Hatching (heraldry)

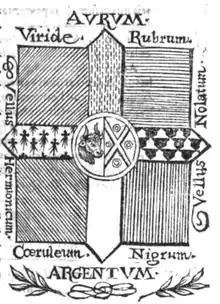
Hatching table of Aegidius Gelenius, published 1645

Hatching developed as a method of screening used by Renaissance painters. For copperplate engravers and artists such as Zangrius and Franquart, it served as a natural method to designate heraldic tinctures. Copper plate engravers faced difficulties producing coloured illustrations. The first tests of colour copperplate engravings were done by François Perrier around the middle of the 17th century. According to some views, however, multi-coloured copperplate engravings were invented by Abraham Bosse, as described in his 1645 treatise.